Per Fritzell

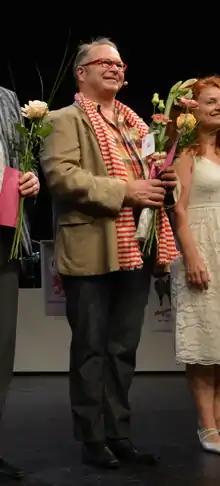
Per Fritzell (2014)

Per Fritzell, (born 2 October 1955) is a Swedish comedian and actor and member of the Galenskaparna och After Shave comedic group.